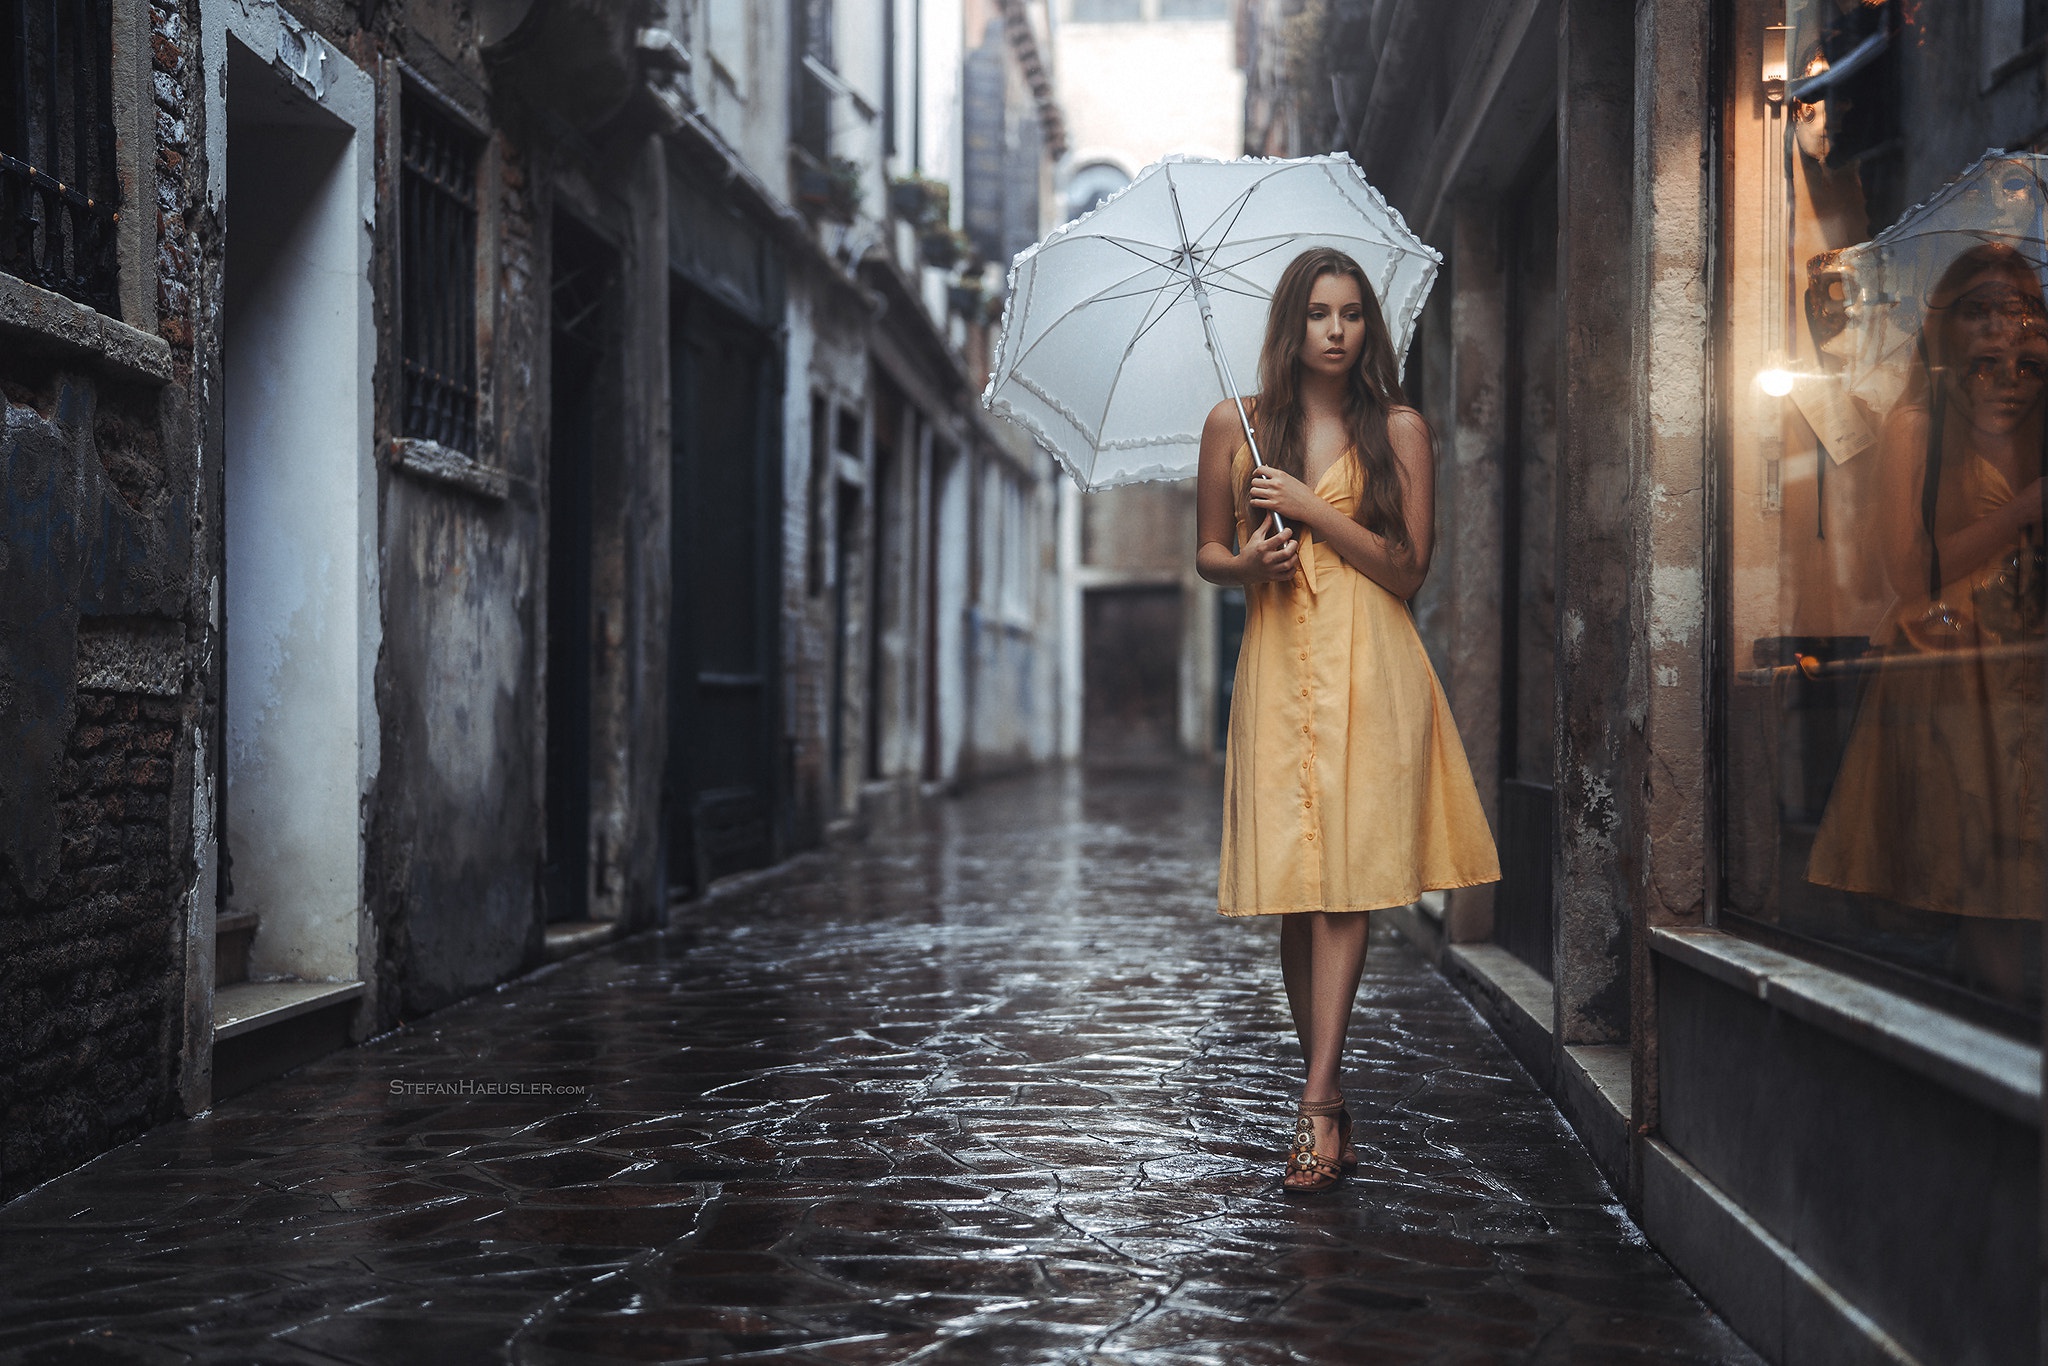
women, lady, model, person, photography, wallpaper, water, window, flash photography, street fashion, standing, sunlight, flooring, style, wood, road surface, fashion design, morning, city, formal wear, road, urban area, long hair, darkness, midnight, reflection, street, human leg, haute couture, cobblestone, alley, pedestrian, evening, fashion model, cocktail dress, town, shadow, night, stock photography, winter, portrait photography, fur, performance art, photo shoot, fun